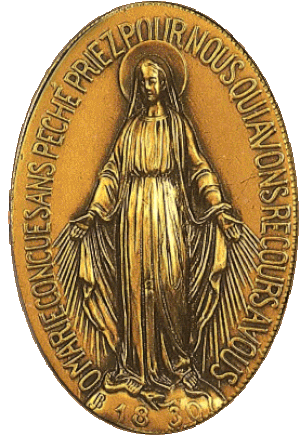
La médaille miraculeuse est le nom que la dévotion populaire catholique a donné à une médaille créée à la suite des apparitions mariales de la Rue du Bac en 1830, dans la chapelle Notre-Dame-de-la-Médaille-miraculeuse, à Paris où une novice d'origine bourguignonne du couvent Parisien des sœurs de la charité de Saint Vincent de Paul nommée Catherine Labouré raconta à son confesseur avoir vu la Vierge Marie. Selon la tradition catholique, cette médaille fut frappée à la demande expresse de la Mère de Dieu, faite au cours de la deuxième apparition comme un témoignage d'amour, gage de protection et source de grâce.